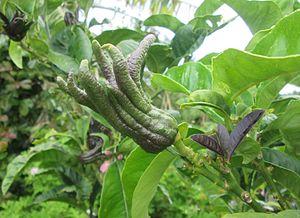
Main de bouddha
La main de Bouddha est une variété asiatique de cédrats, un agrume aromatique dont les quartiers ne se soudent pas entre eux et semblent évoquer les doigts d'une main dans les positions codifiées du panthéon bouddhiste.